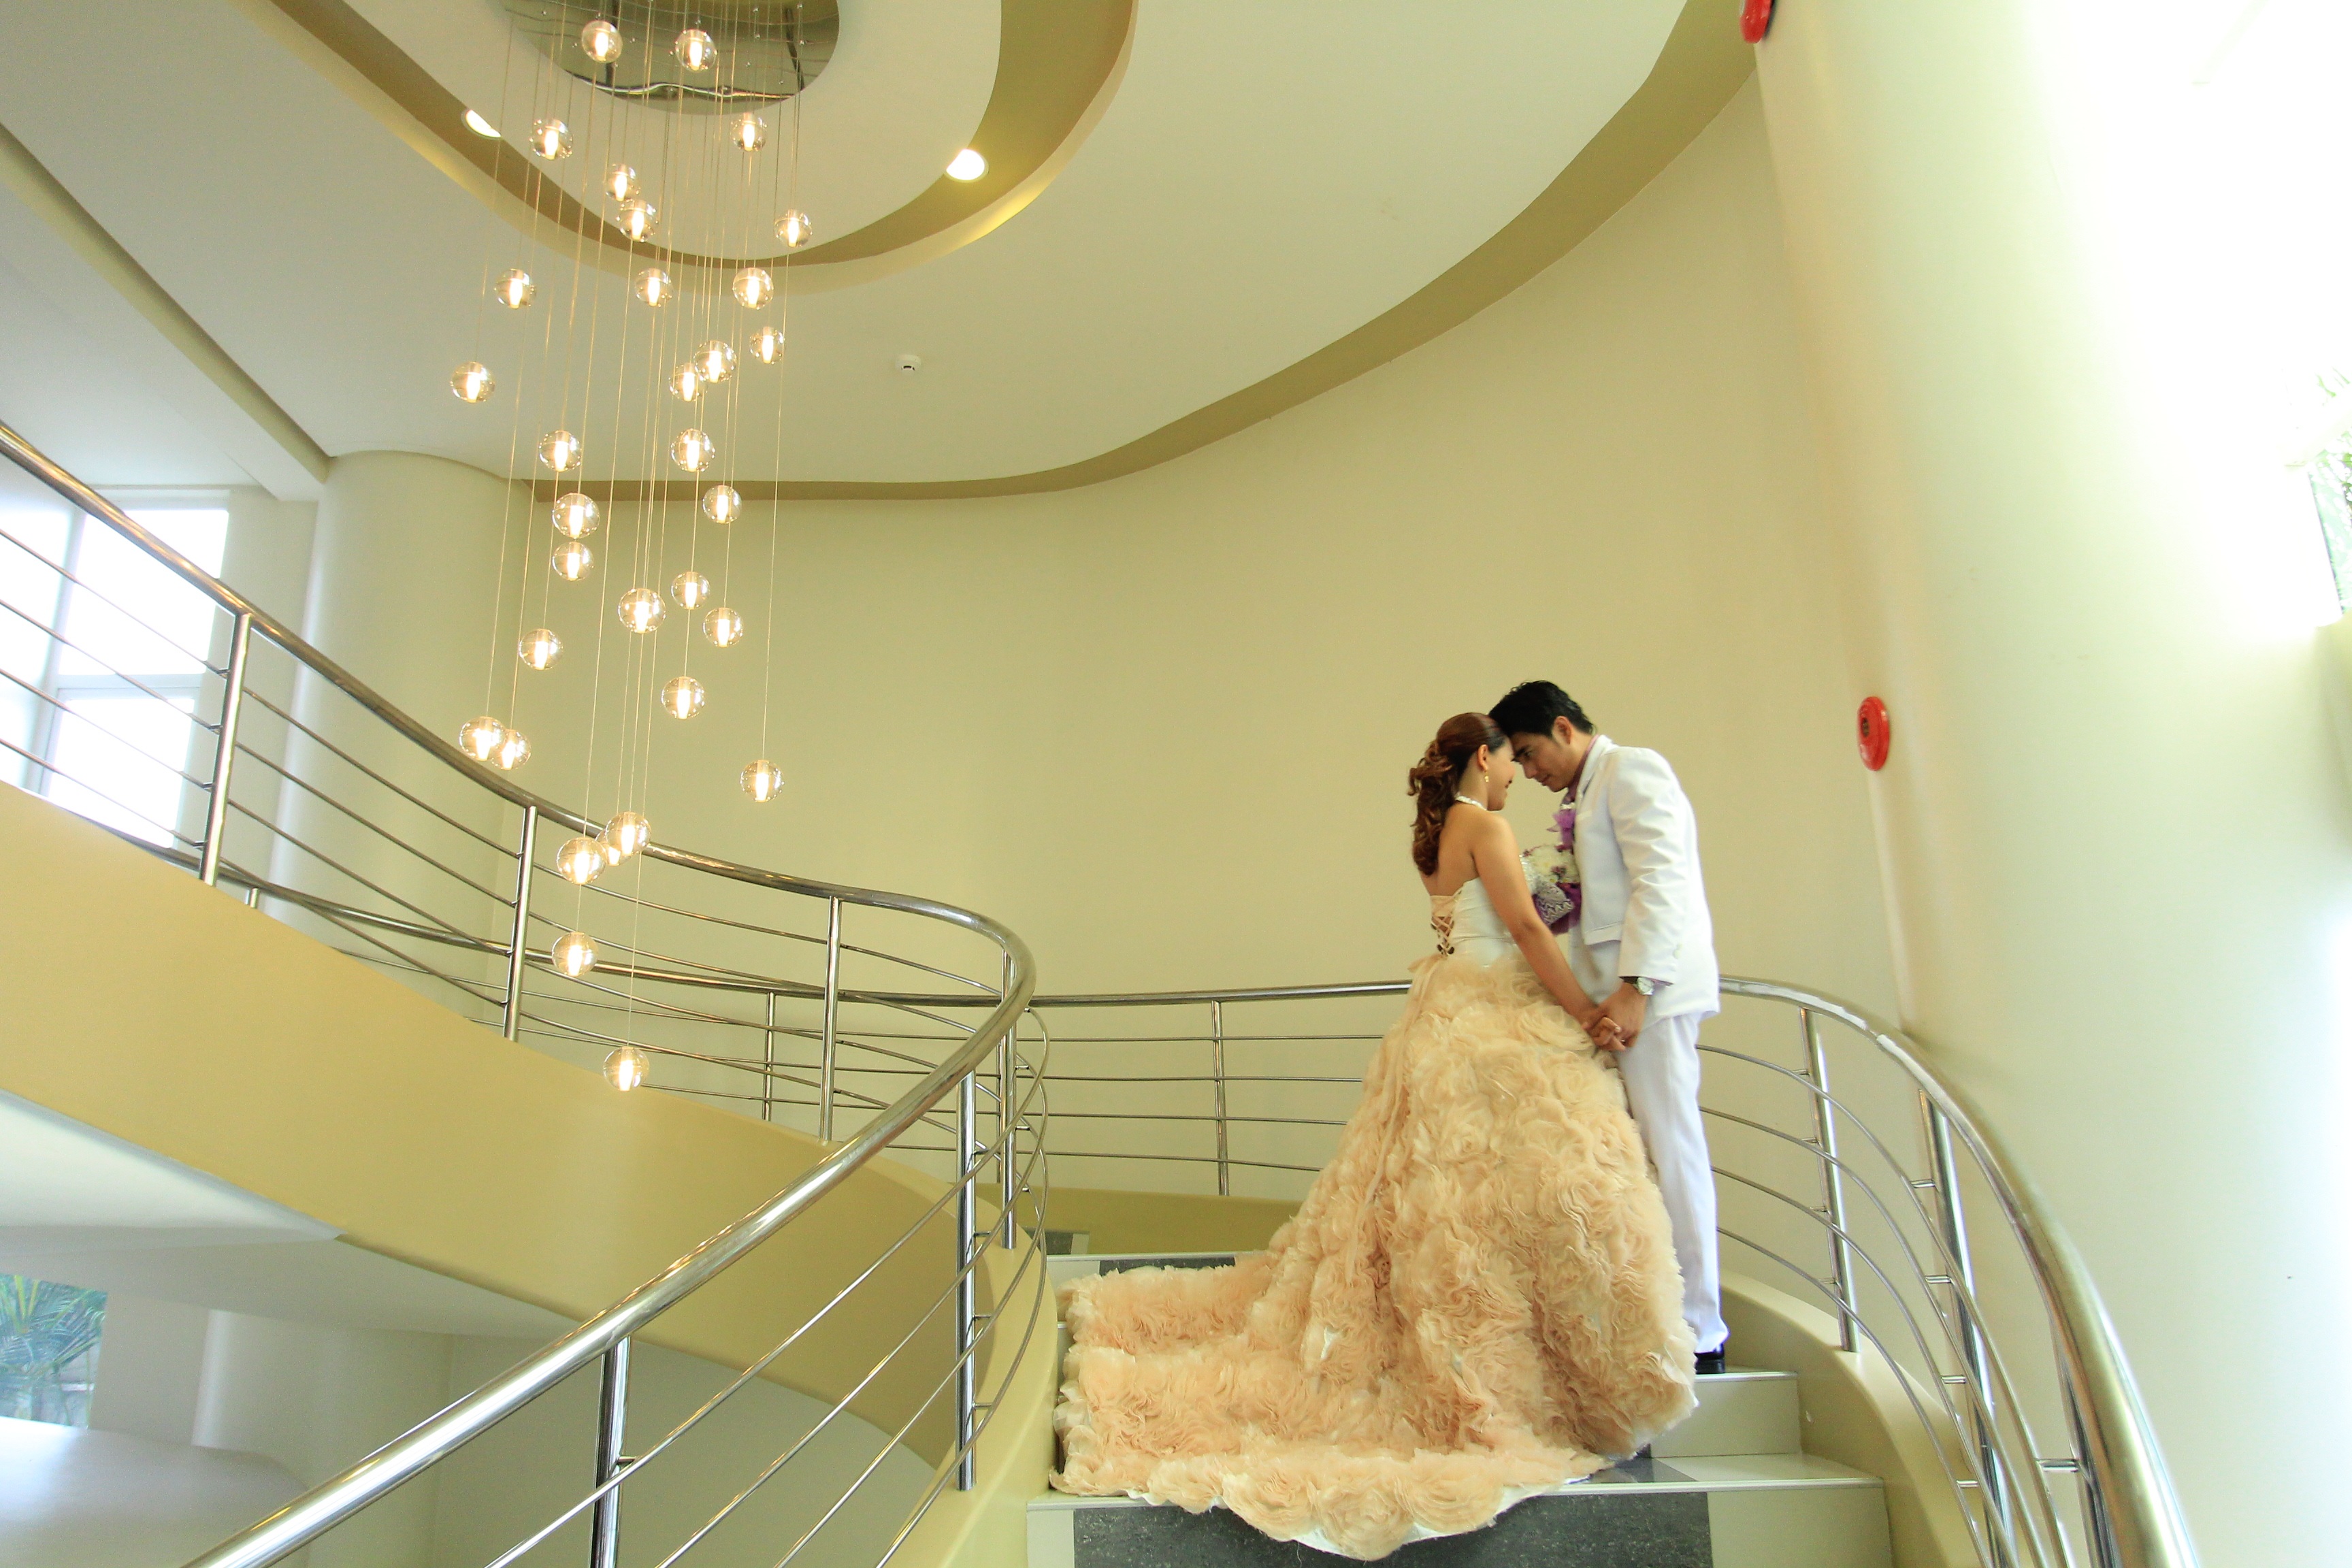
nature, white, vintage, antique, restaurant, summer, floral, celebration, love, ceiling, decoration, frame, holiday, romance, romantic, room, wedding, wedding dress, bride, decor, marriage, ornament, flowers, interior design, label, dress, luxury, design, ornate, logo, hotel, resort, decorative, party, flourish, elegant, banquet, classic, gown, setting, elegance, flooring